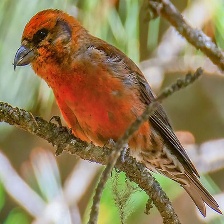
Species: RED CROSSBILL
Scientific name: LOXIA CURVIROSTRA